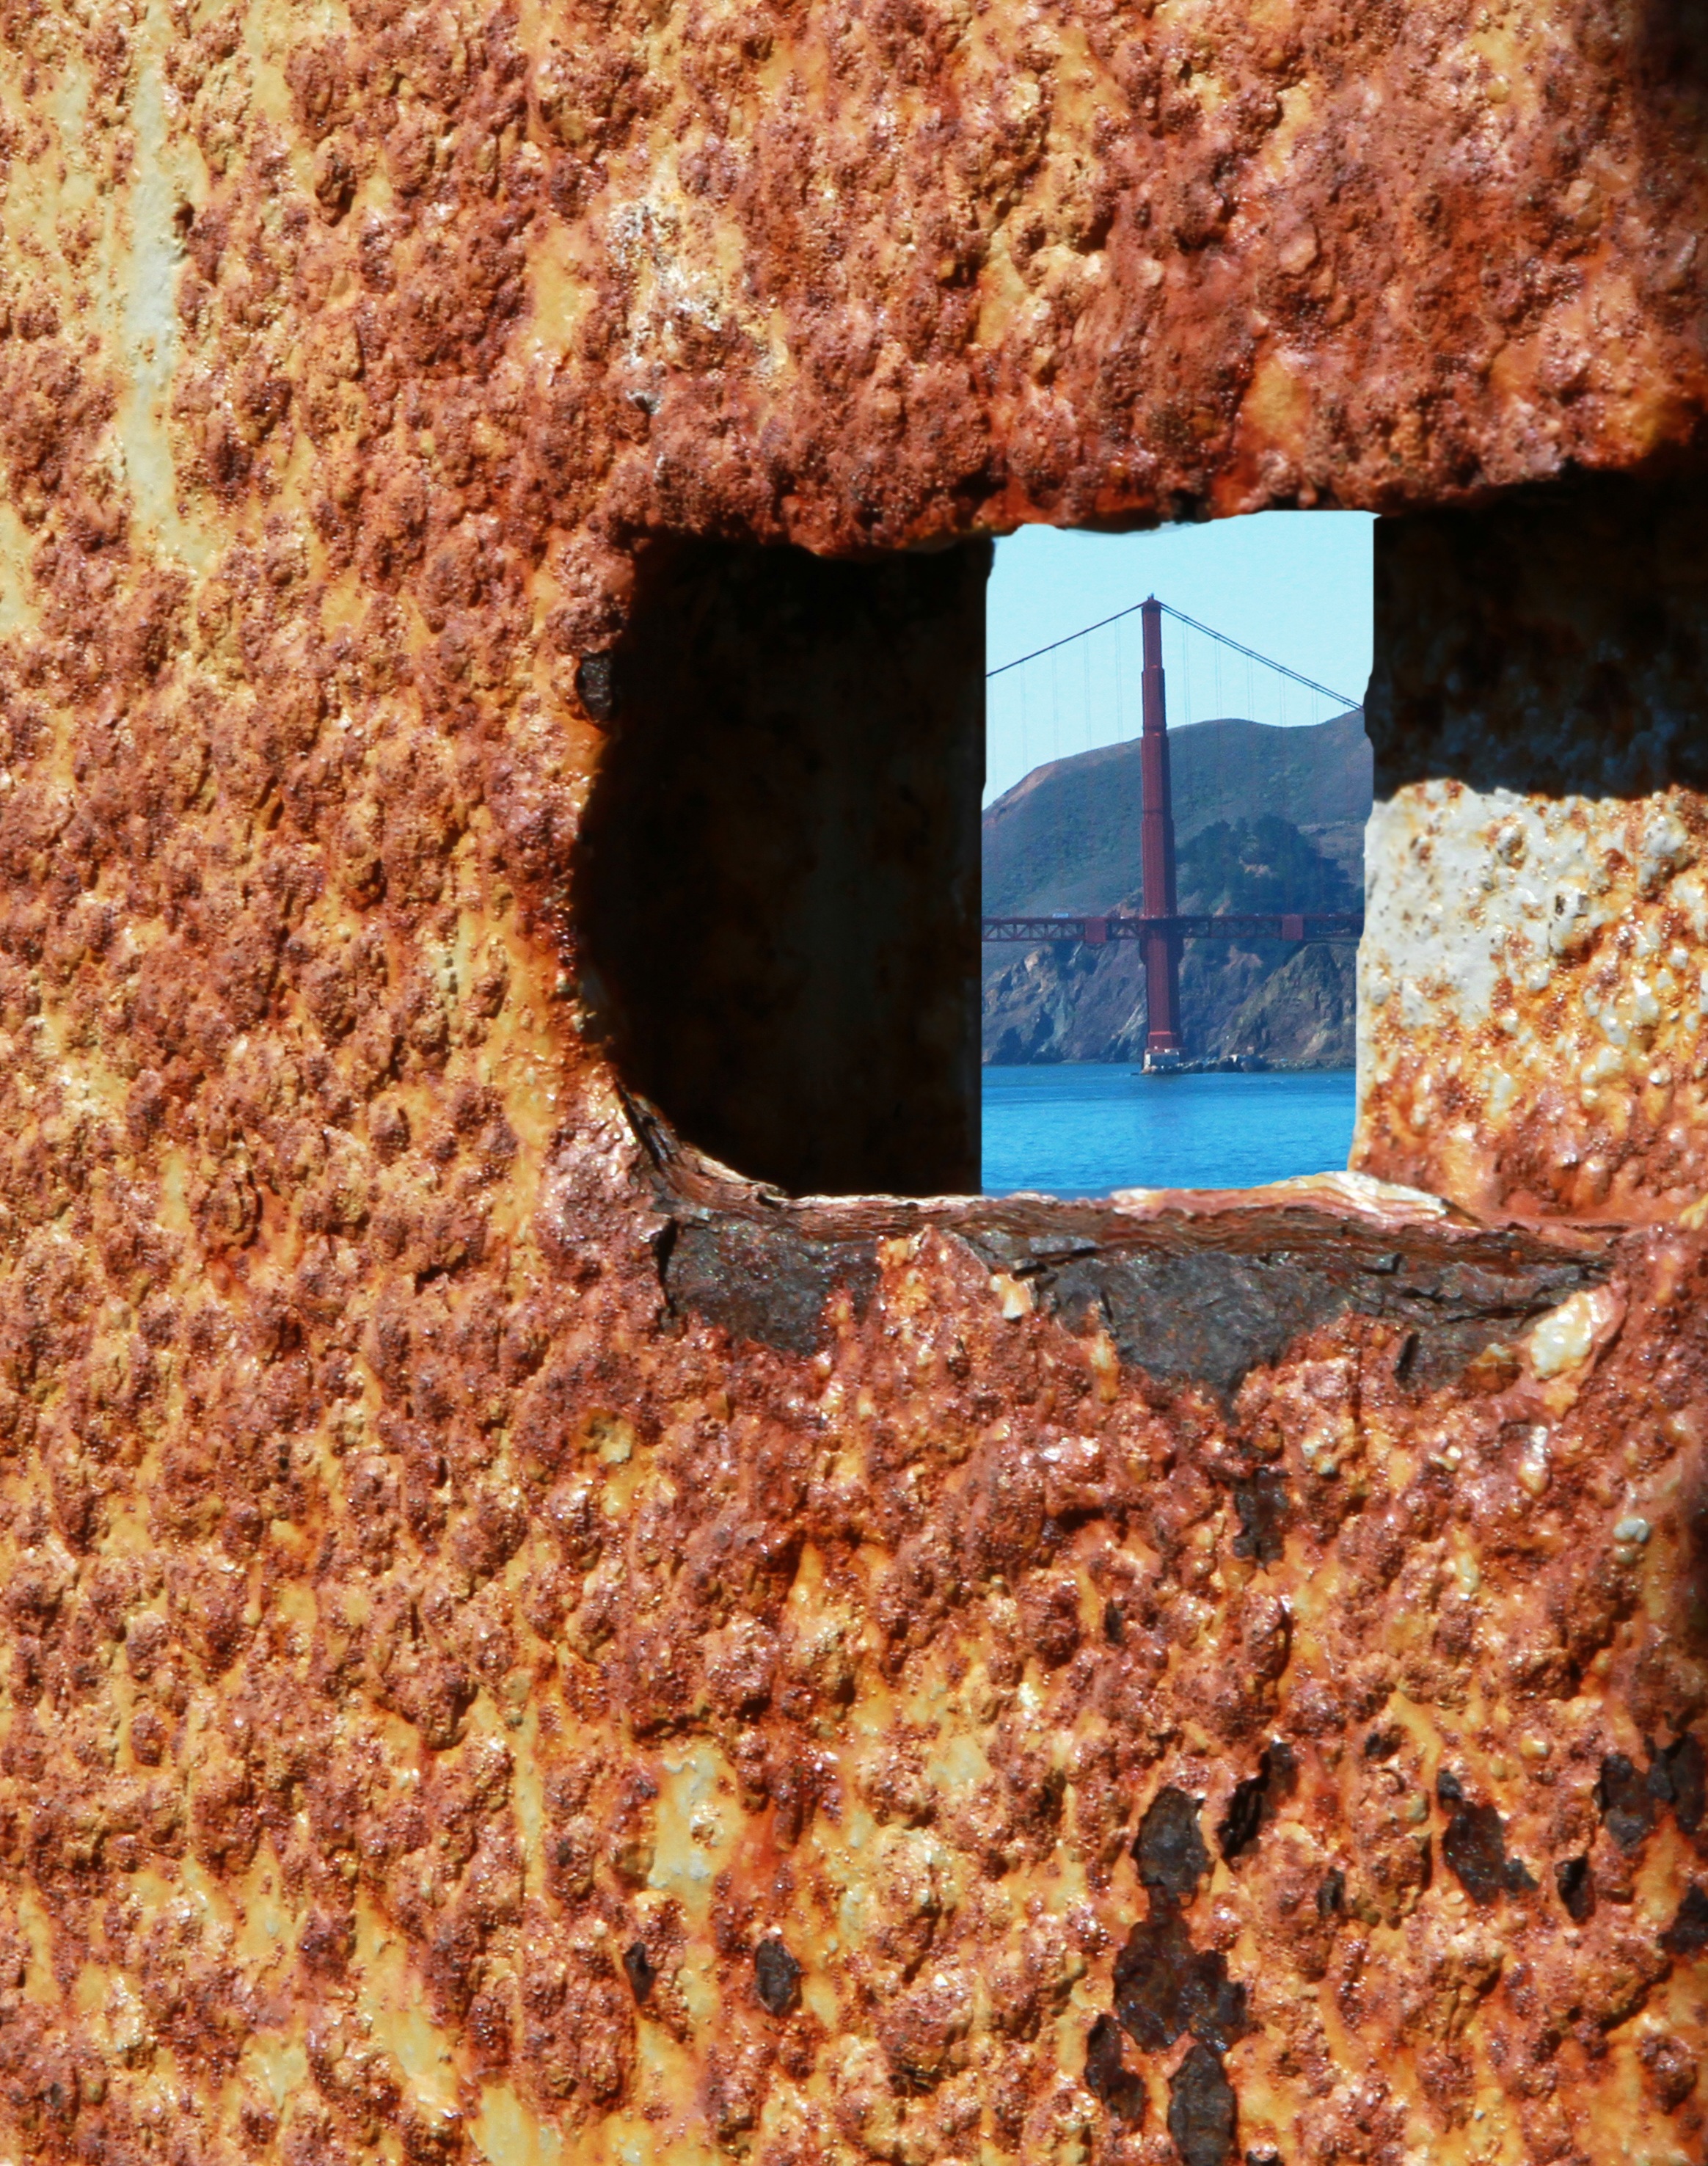
rock, architecture, texture, leaf, view, building, tourist, san francisco, rust, museum, america, island, soil, landmark, attraction, door, california, material, national, prison, famous, keyhole, alcatraz, penitentiary